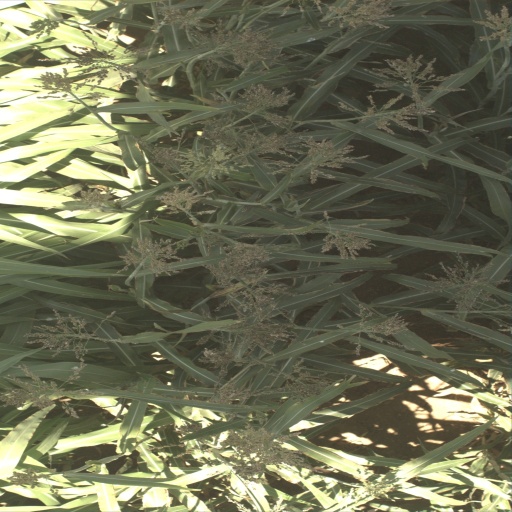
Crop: sorghum